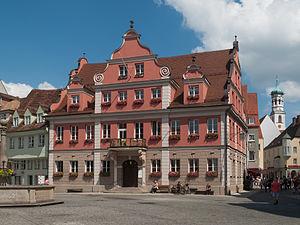
Memmingen est une ville dans l'état fédéral allemand de Bavière, dans le district de Souabe. Memmingen est située près de la frontière de l'État de Bade-Wurtemberg, aux rives de l'Iller, 50 kilomètres au sud de Ulm et 115 kilomètres au sud-ouest de Munich.